Tex-Mex

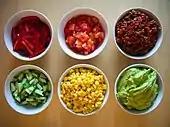
Small bowls containing corn, tomatoes, peppers, guacamole, and other ingredients

In France, Paris's first Tex-Mex restaurant opened in March 1983. According to restaurateur Claude Benayoun, business had been slow, but after the 1986 release of the film "Betty Blue", which featured characters drinking tequila shots and eating "chili con carne", "everything went crazy." According to Benayoun, ""Betty Blue" was like our "Easy Rider"; it was unbelievably popular in France. And after the movie came out, everybody in Paris wanted a shot of tequila and a bowl of chili."